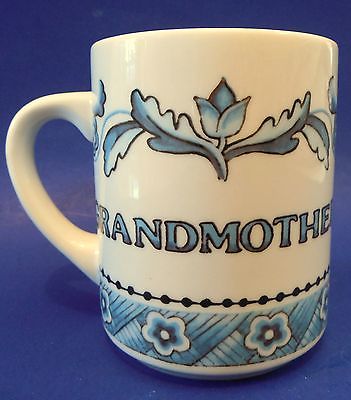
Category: mug